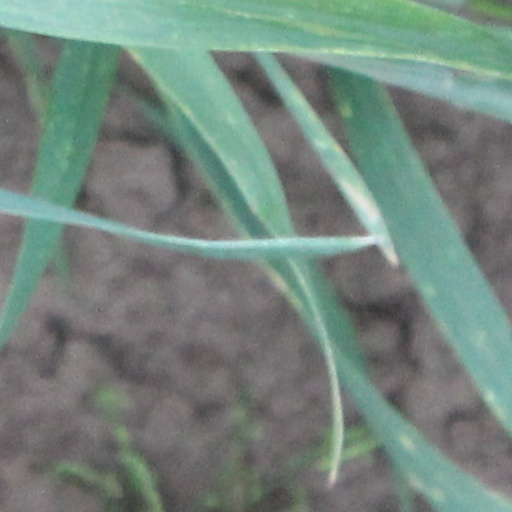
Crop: wheat